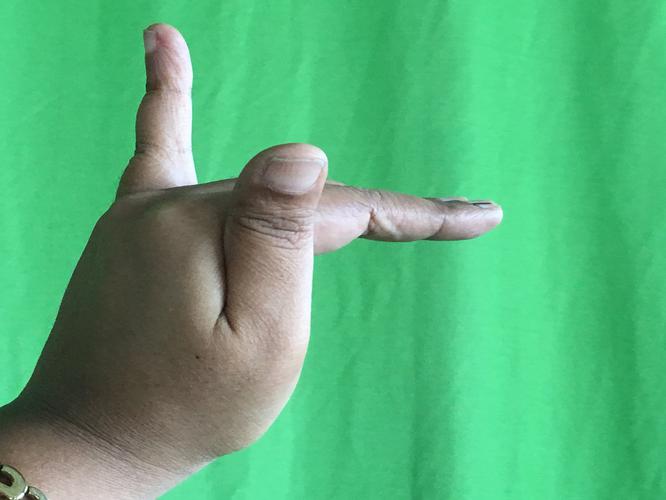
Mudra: Mrigasirsha
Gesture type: single_hand